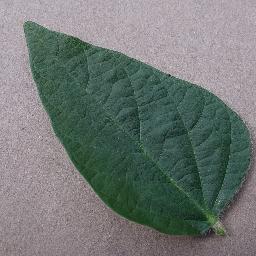
Label: Soybean___healthy